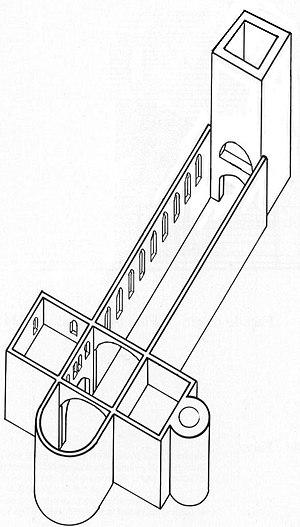
reconstitution de ce que devait-être l'église saint maurice d""épinal lors de sa consécration par Léon IX en 1050."
La basilique Saint-Maurice d'Épinal est un édifice religieux construit, pour son état actuel, entre les XIᵉ siècle et XIIIᵉ siècle, elle dépend du diocèse de Saint-Dié.